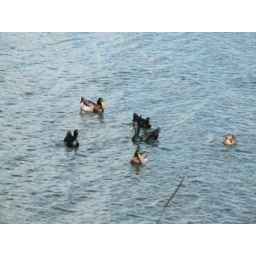
Shiny black ducks in Ruidoso